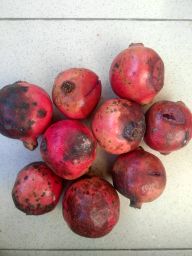
Fruit: Pomegranate
Quality: Bad